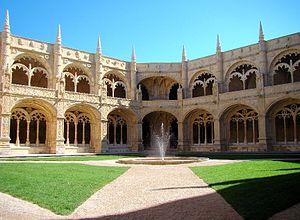
João de Castilho est un architecte portugais originaire de la Cantabrie, né dans la localité Castillo Siete Villas, situé dans la commune d'Arnuero vers 1470, mort avant 1553, probablement en 1552.